Edward R. Roybal

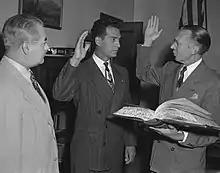
Roybal being sworn in as council member by Walter C. Peterson as fellow member Ed J. Davenport watches, 1949.

In 1947, Roybal ran to fill the Los Angeles City Council District 9 seat held by Parley Parker Christensen. The district, which included Boyle Heights, Bunker Hill, Civic Center, Chinatown, Little Tokyo, and the Central Avenue corridor, was then 45% White, 34% Latino, 15% African American, and 6% "other" residents. Roybal placed third in a field of five. In 1949, though, he defeated Christensen in the runoff election, for a two-year term. He was reelected in every vote thereafter until leaving office in 1962 after 13 years, He was president pro tempore in his last term.